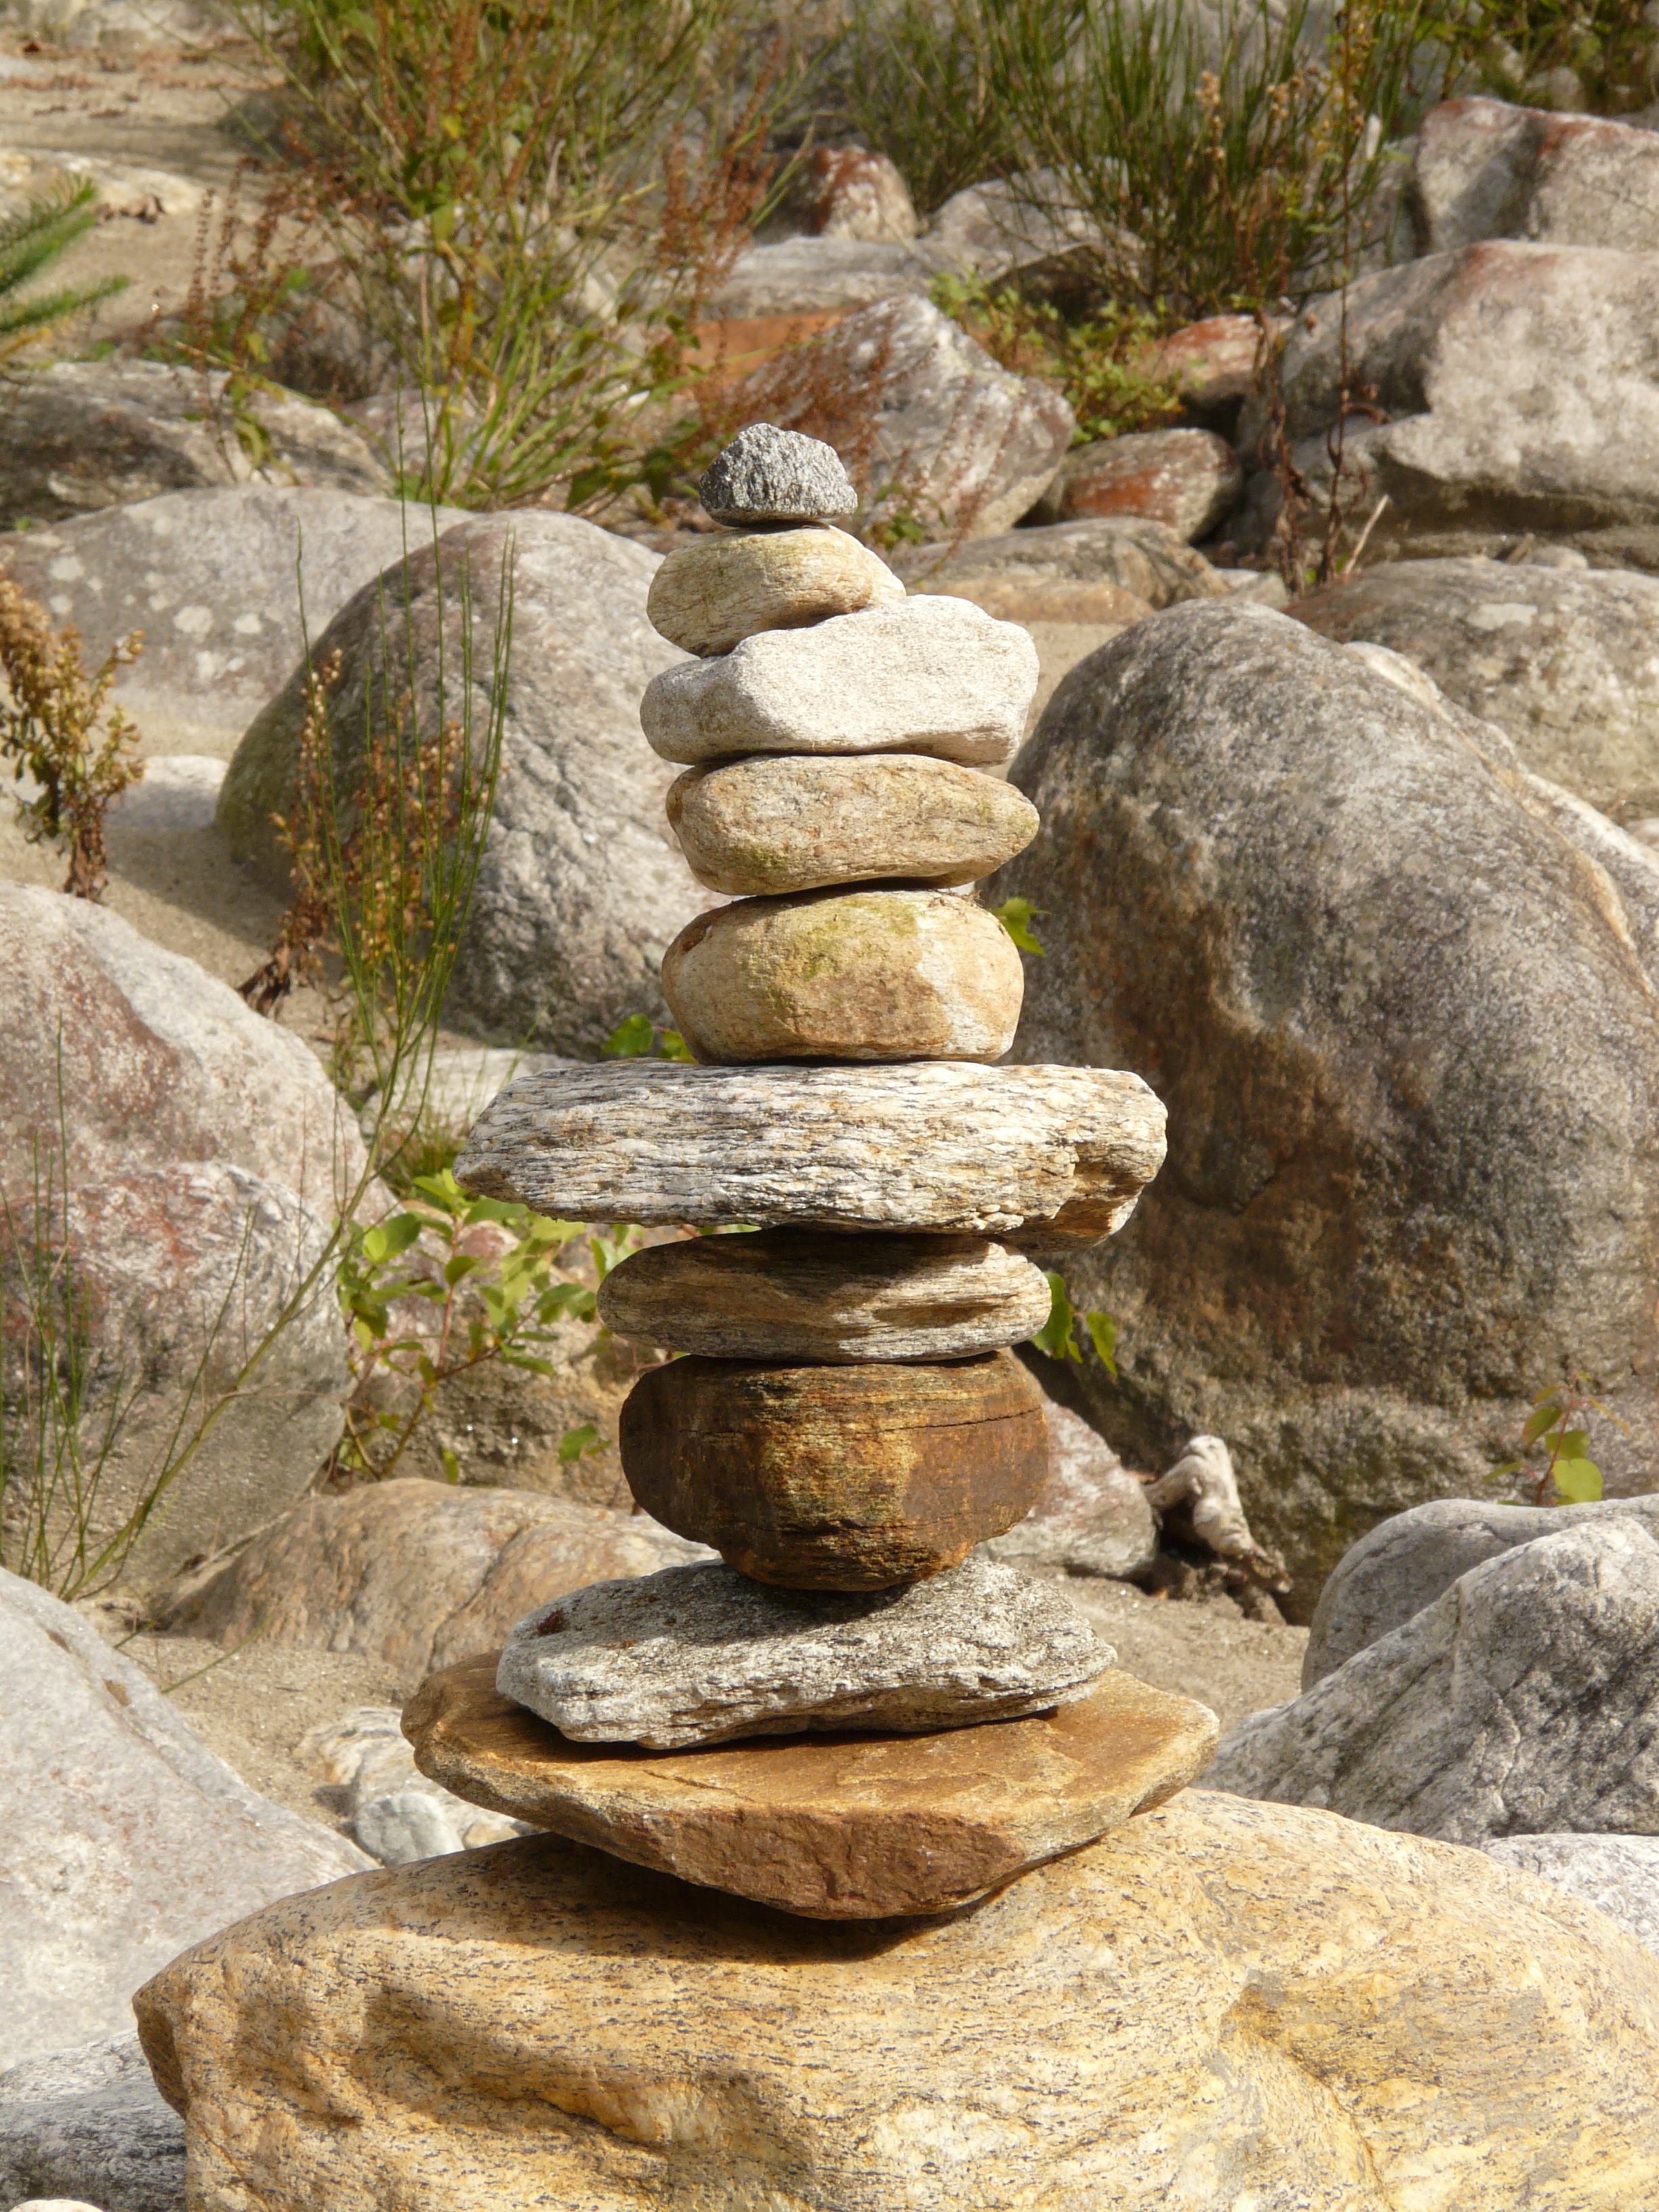
rock, stone, stream, tower, castle, stone wall, garden, boulder, cairn, flat, water feature, about